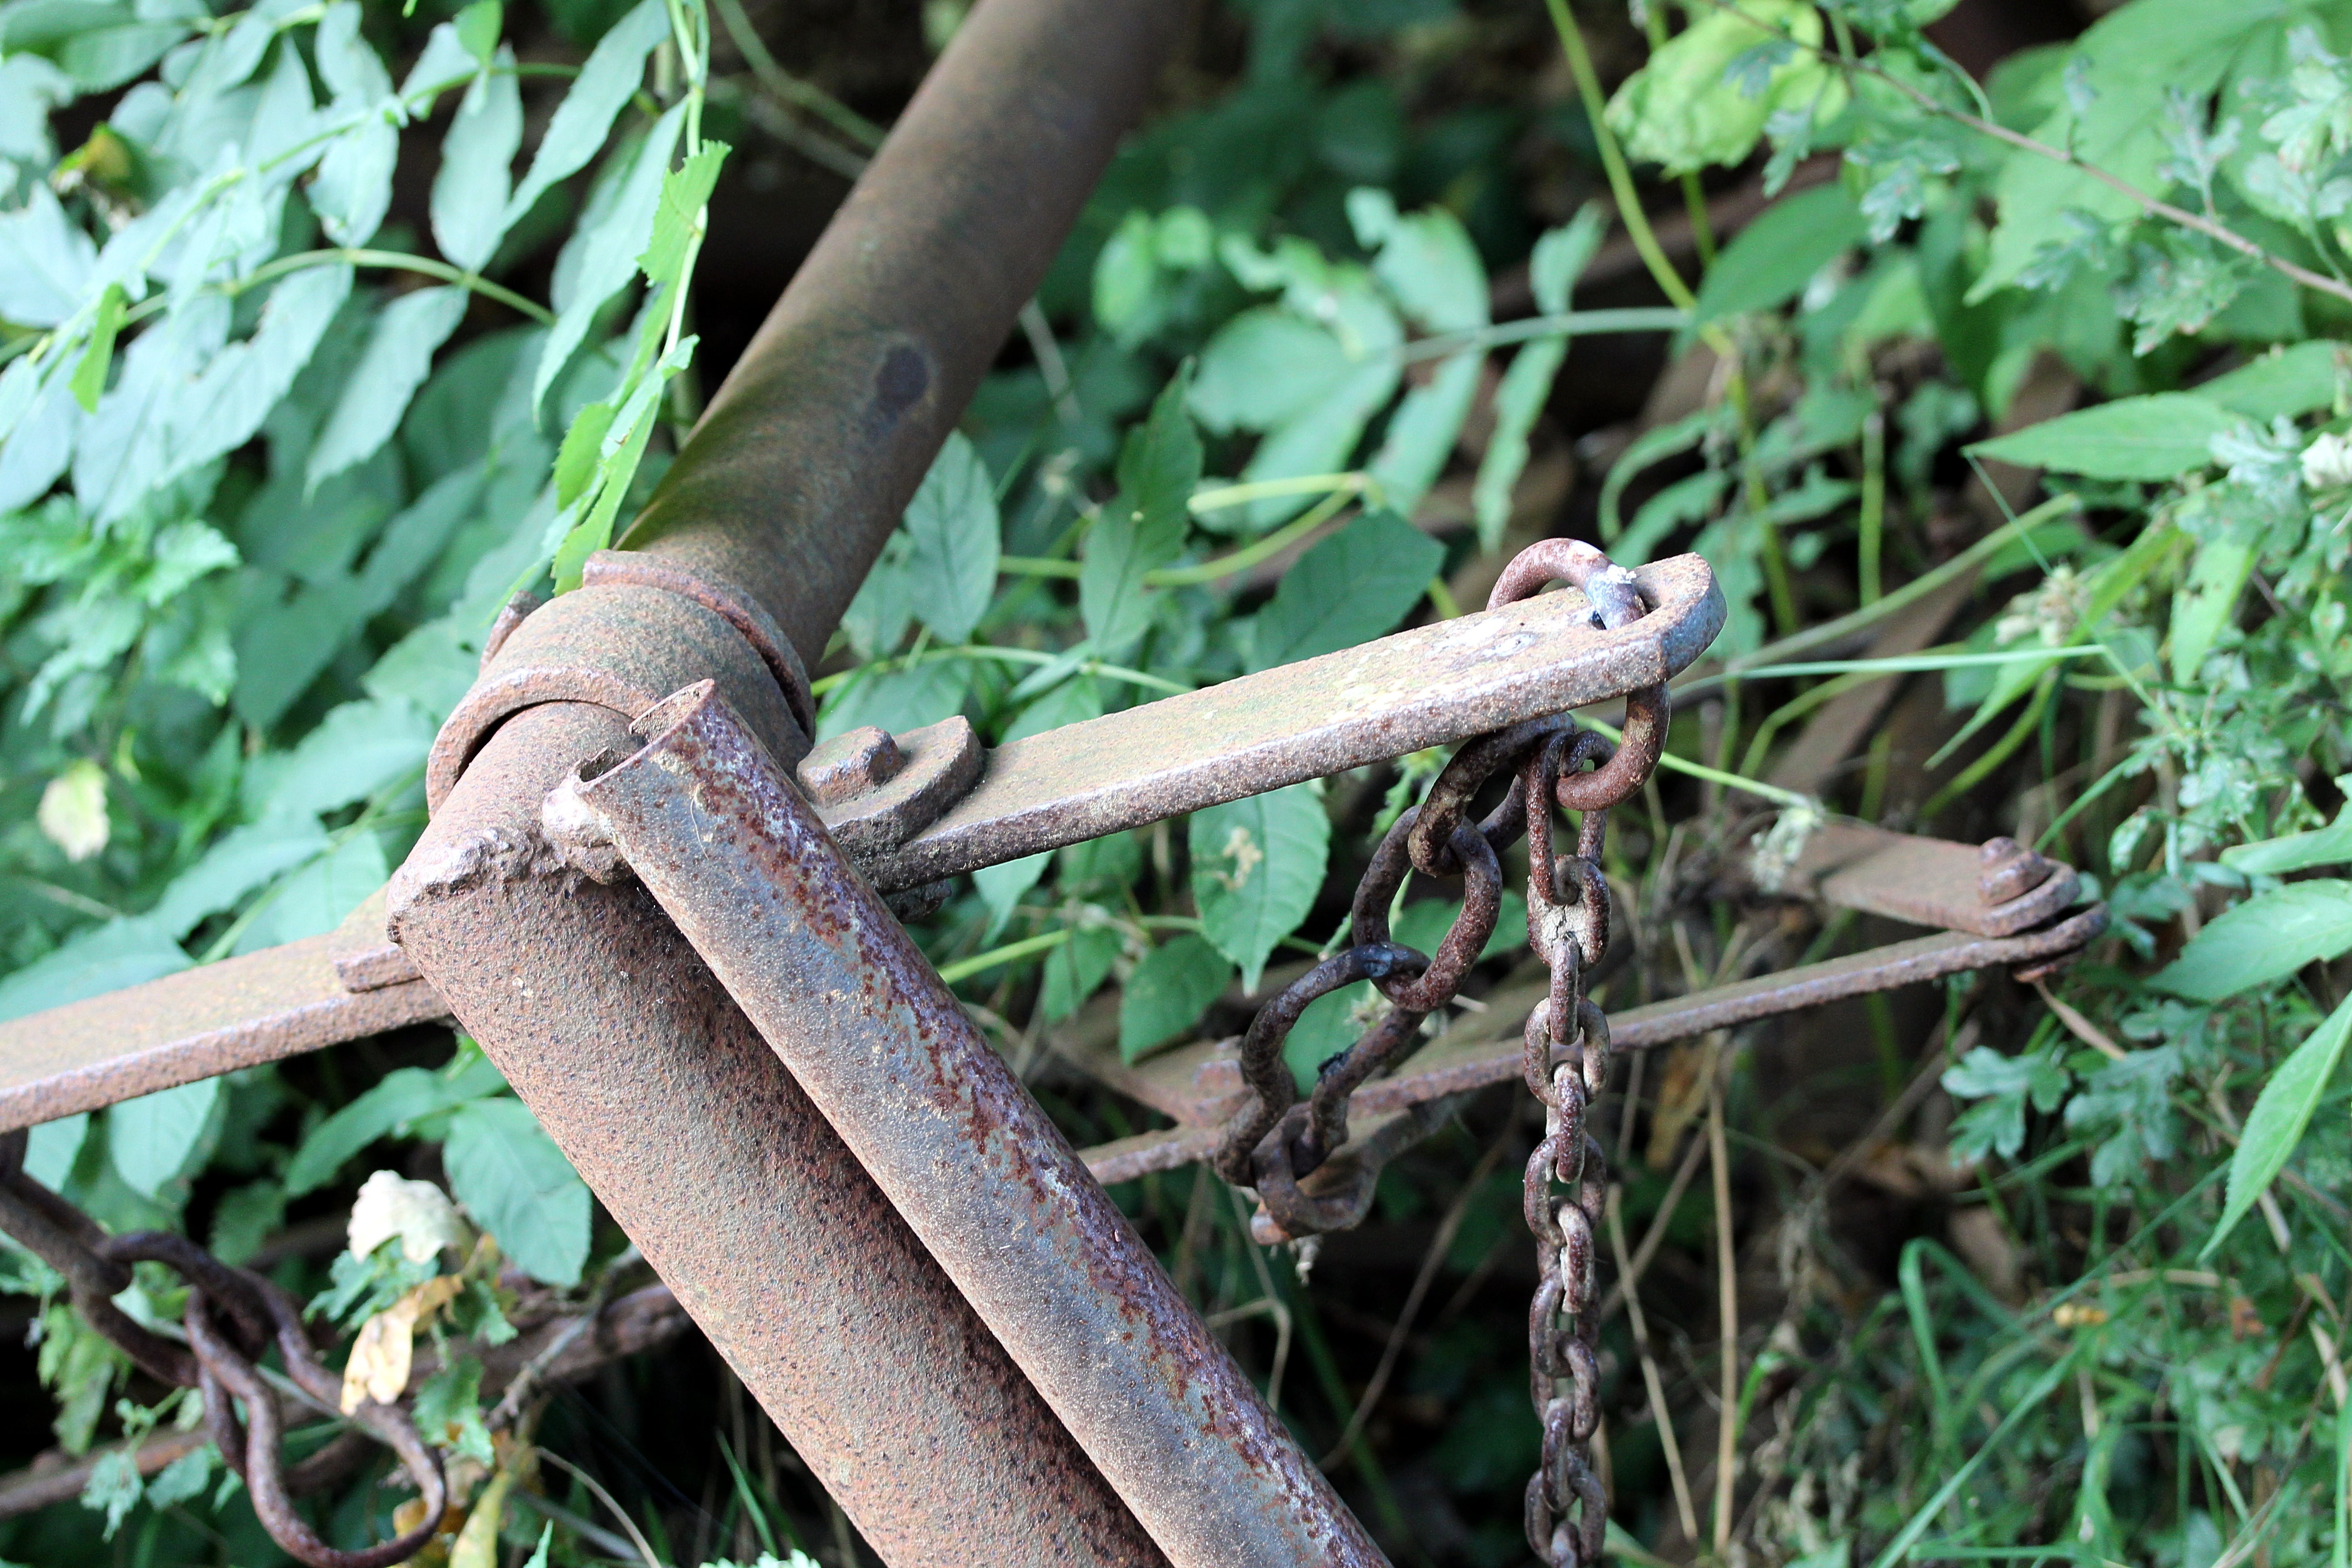
branch, wildlife, green, jungle, broken, metal, reptile, fauna, lizard, rusty, snake, vertebrate, rusted, iron, garbage, remains, scrap, stainless, corrosion, axis, scrap iron, scaled reptile, lacertidae